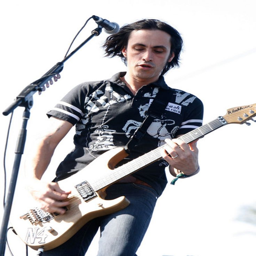
hard rock artist performs during day of festival held .